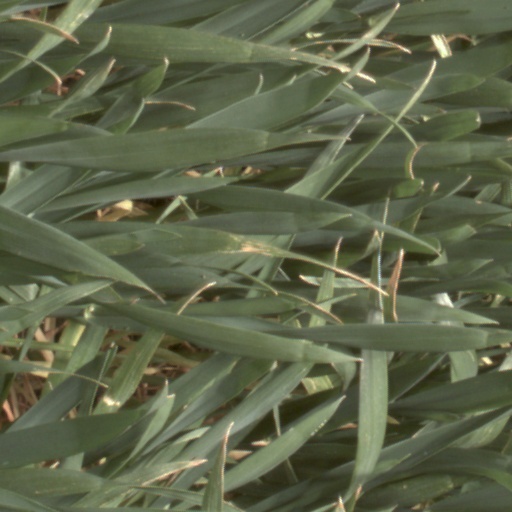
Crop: wheat